Moritz Hall

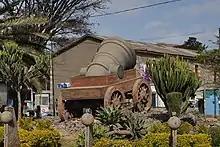
The Sebastopol mortar

Hall arrived in Ethiopia by the early 1860s, it is possible he arrived with no aim in mind other than to seek adventure but he also may have been appointed a servant to a missionary posted to the country or a travelling military officer. He soon became involved in German and British missionary activity, particularly with the London Society for Promoting Christianity Amongst the Jews in Ethiopia which sought converts from the Ethiopian Jews. He settled at the remote and poor mission station of Gaffat, to the east of Lake Tana. The mission was run by the Swiss-German Chrischona Brethren, a group of "artisan missionaries" who taught crafts and skills to locals as part of their attempt to attract converts. The station enjoyed the support of Ethiopian Emperor Tewodros II who sought to modernise his country.